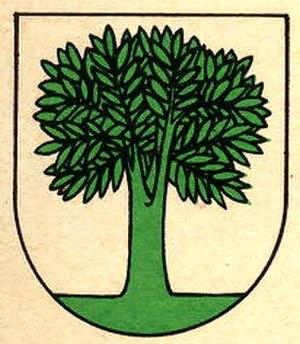
Coffrane est une localité et une ancienne commune suisse du canton de Neuchâtel, située dans la région Val-de-Ruz.